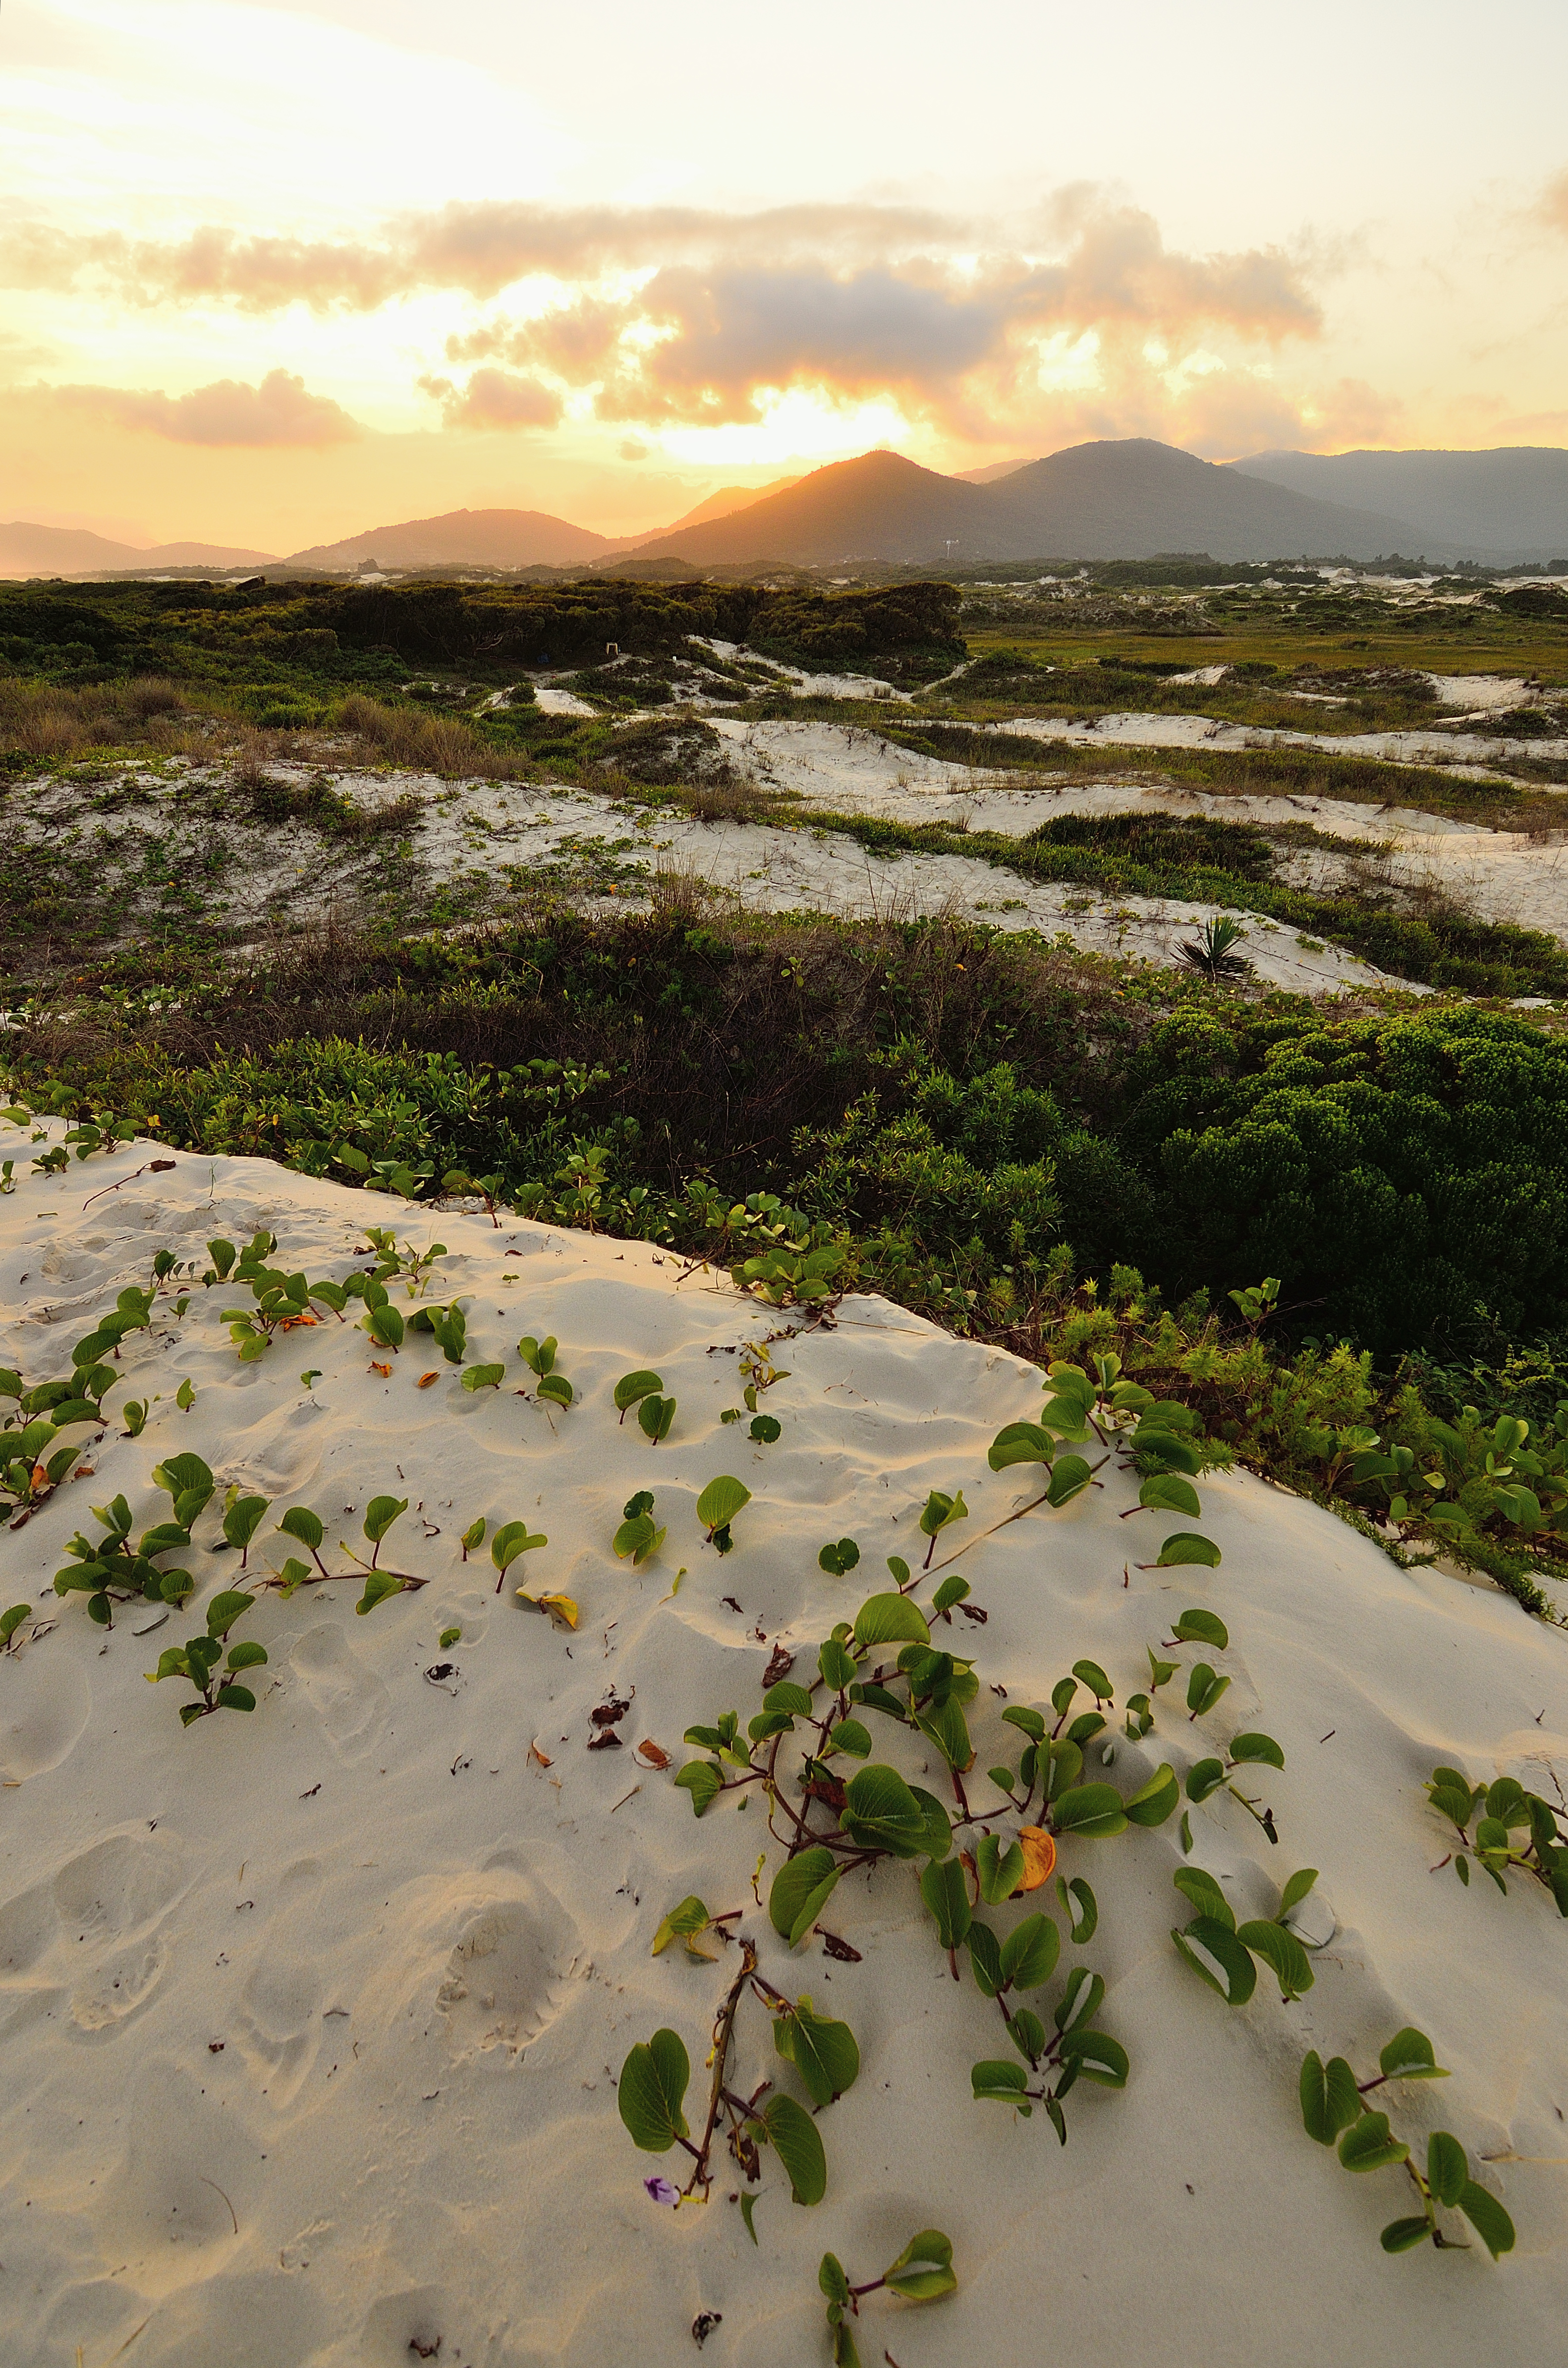
beach, landscape, sea, coast, nature, grass, sand, rock, ocean, horizon, wilderness, sunlight, morning, hill, shore, surf, soil, material, wetland, praia, pordosol, brasil, atardecer, florianopolis, floripa, joaquina, habitat, ecosystem, rural area, natural environment, aeolian landform